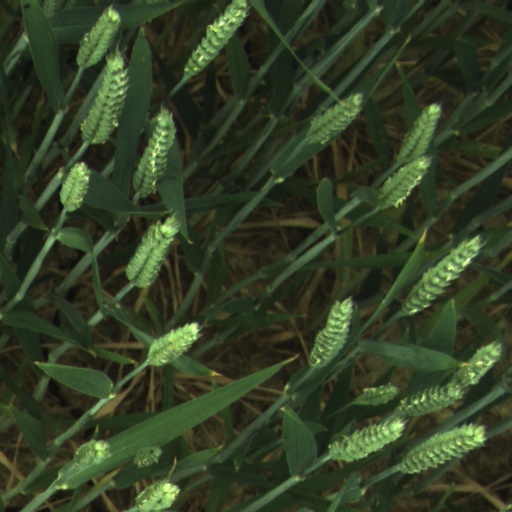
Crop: wheat